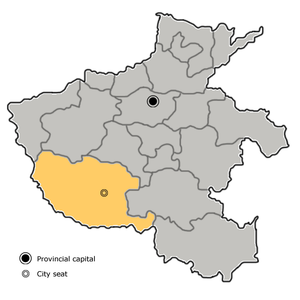
Le diocèse de Nanyang est un siège de l'Église catholique en République populaire de Chine, suffragant de l'archidiocèse de Kaifeng. Le siège est vacant.
Nanyang est une ville-préfecture du sud-ouest de la province du Henan en Chine. La population de sa juridiction était d'environ 10,7 millions d'habitants en 2006. On y parle le dialecte de Nanyang du mandarin zhongyuan.